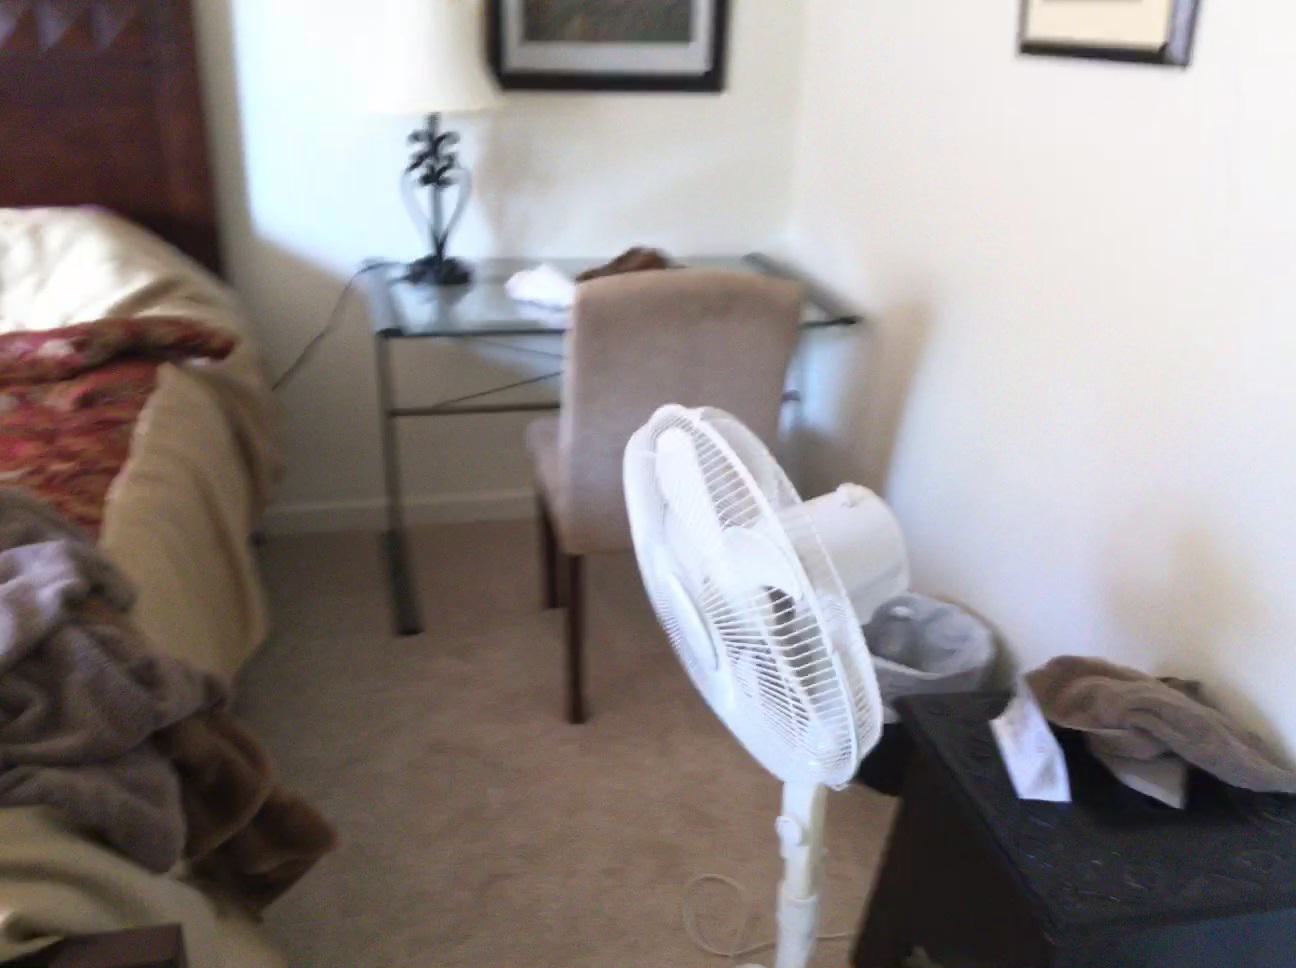
Question: Is the door left of the fan from the second object's perspective? Final answer should be yes or no.
Answer: Yes